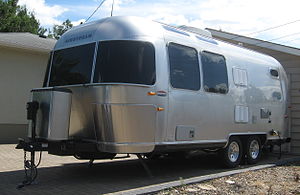
Airstream
Airstream campingvogn
Airstream er et luksusmærke indenfor campingvogne og autocampere, der fremstilles i Jackson Center, Ohio i USA. Selskabet, der er en del af Thor Industries og har mindre end 400 ansatte, er etableret 1931 og det ældste i branchen. Airstream campingvogne er let genkendelige på grund af den karakteristiske form på deres afrundede aluminiums-karrosserier. Formen går tilbage til 1930'erne og er taget fra formgivning skabt af Hawley Bowlus. Bowlus var chefdesigner på Charles Lindberghs flyvemaskine – Spirit of St. Louis.